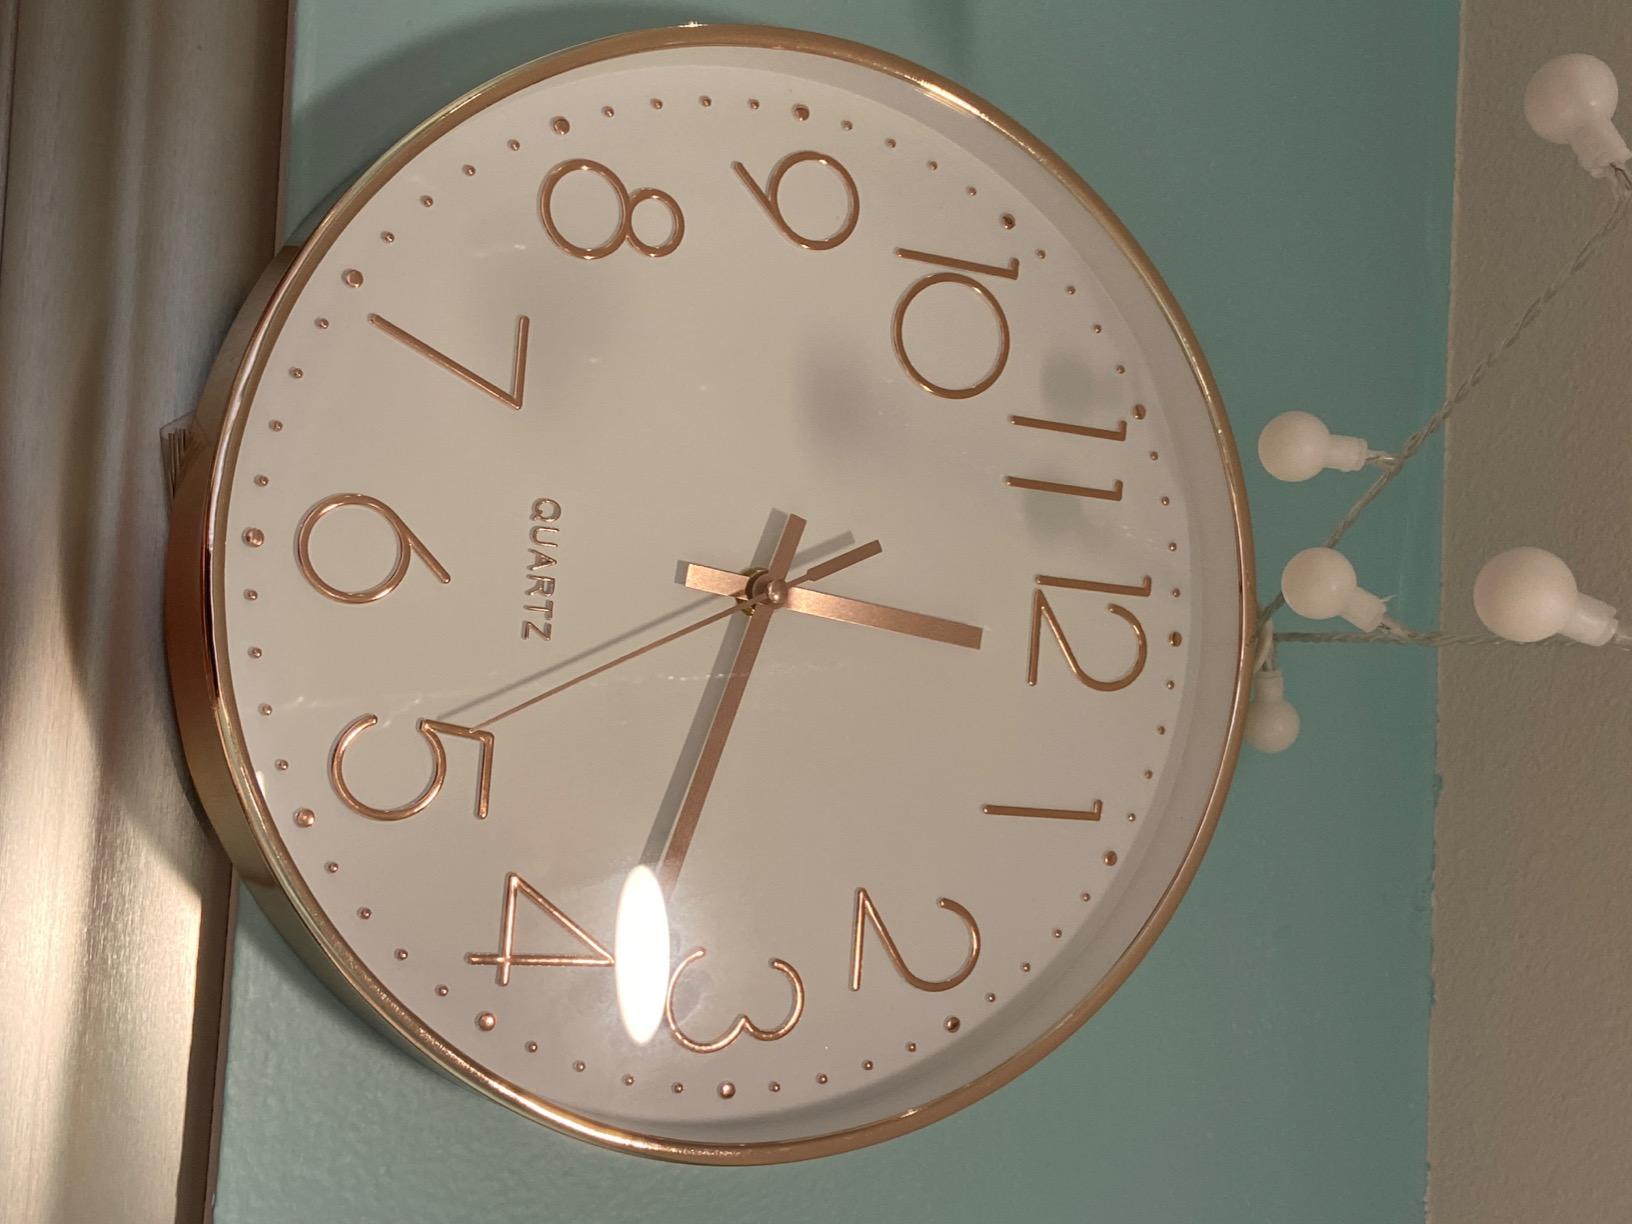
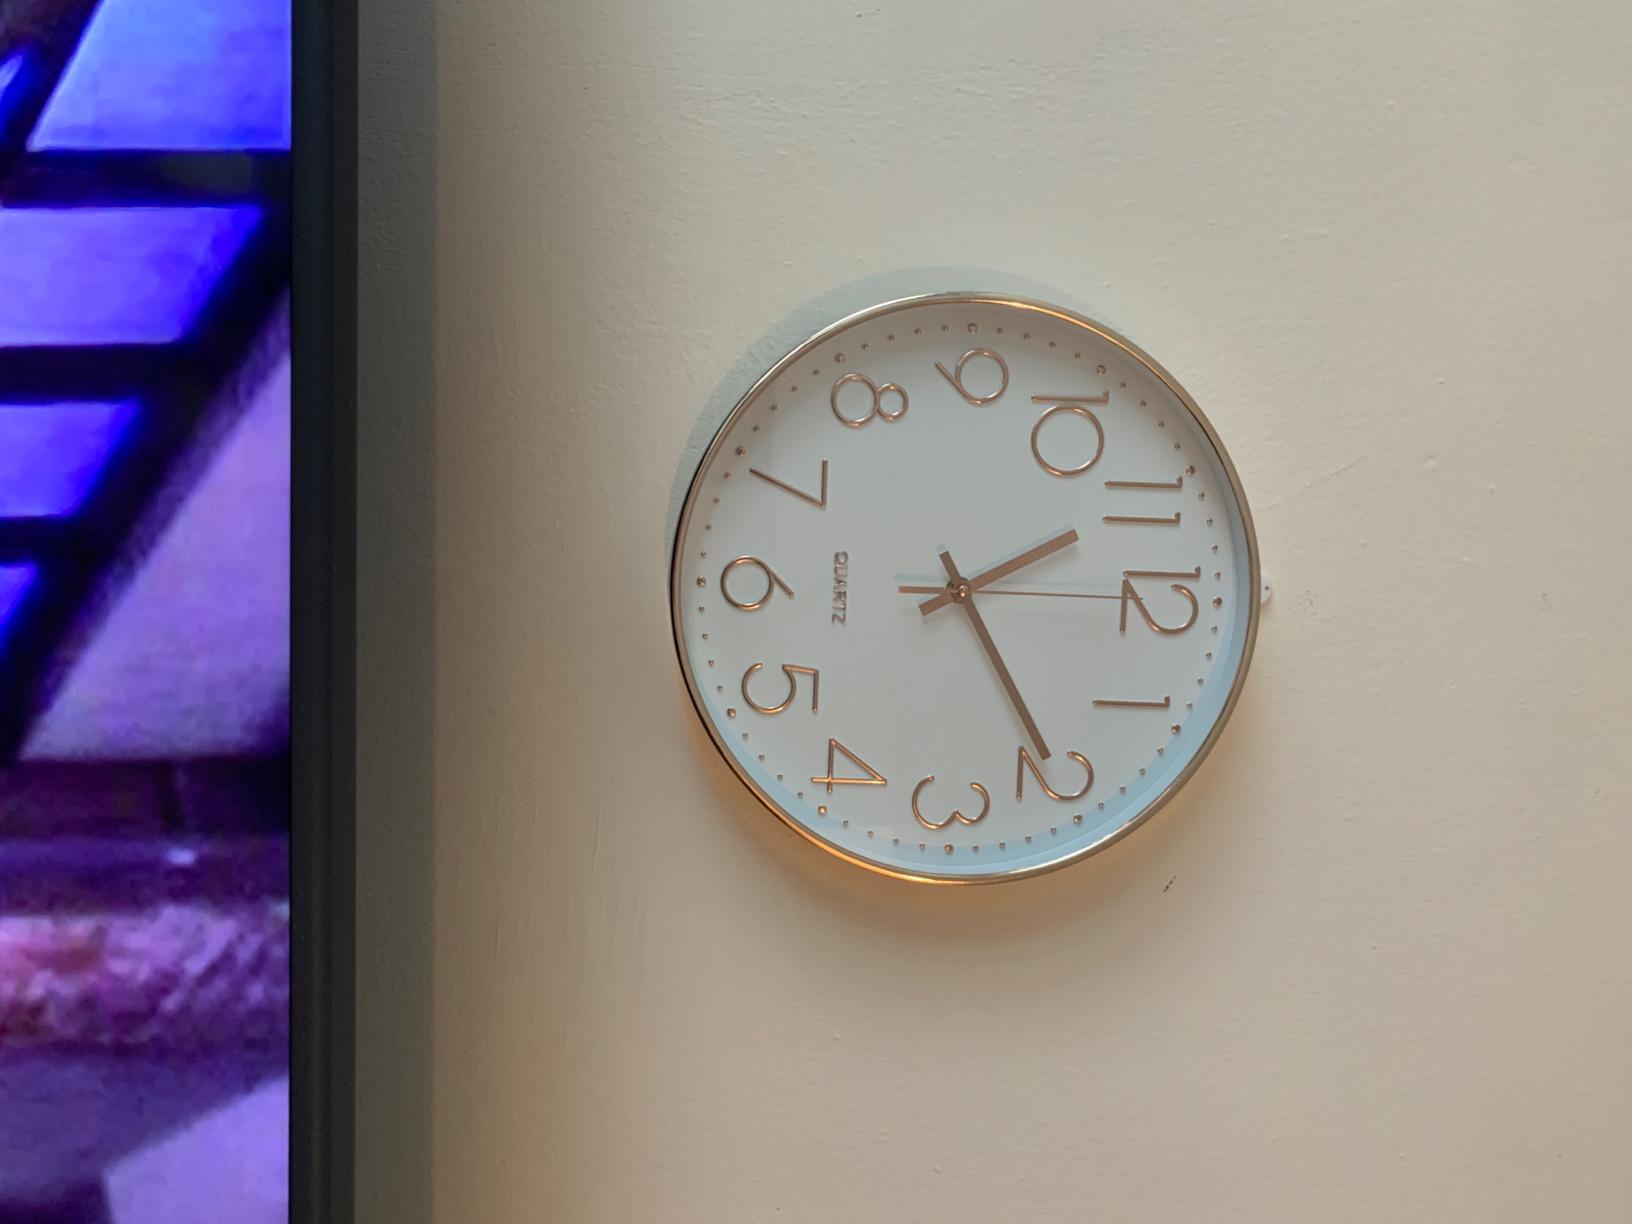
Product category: clock
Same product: yes